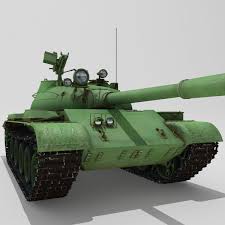
Label: Tank